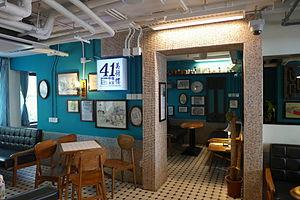
La Maison Mei Ho, qui faisait autrefois partie du lotissement de Shek Kip Mei, à Hong Kong, est le dernier exemple existant d'un bâtiment Mark II en configuration monobloc. Tandis que les autres bâtiments du domaine datant des années 1950 ont été démolis et remplacés par de nouveaux bâtiments, la maison Mei Ho a été choisie pour être préservée.